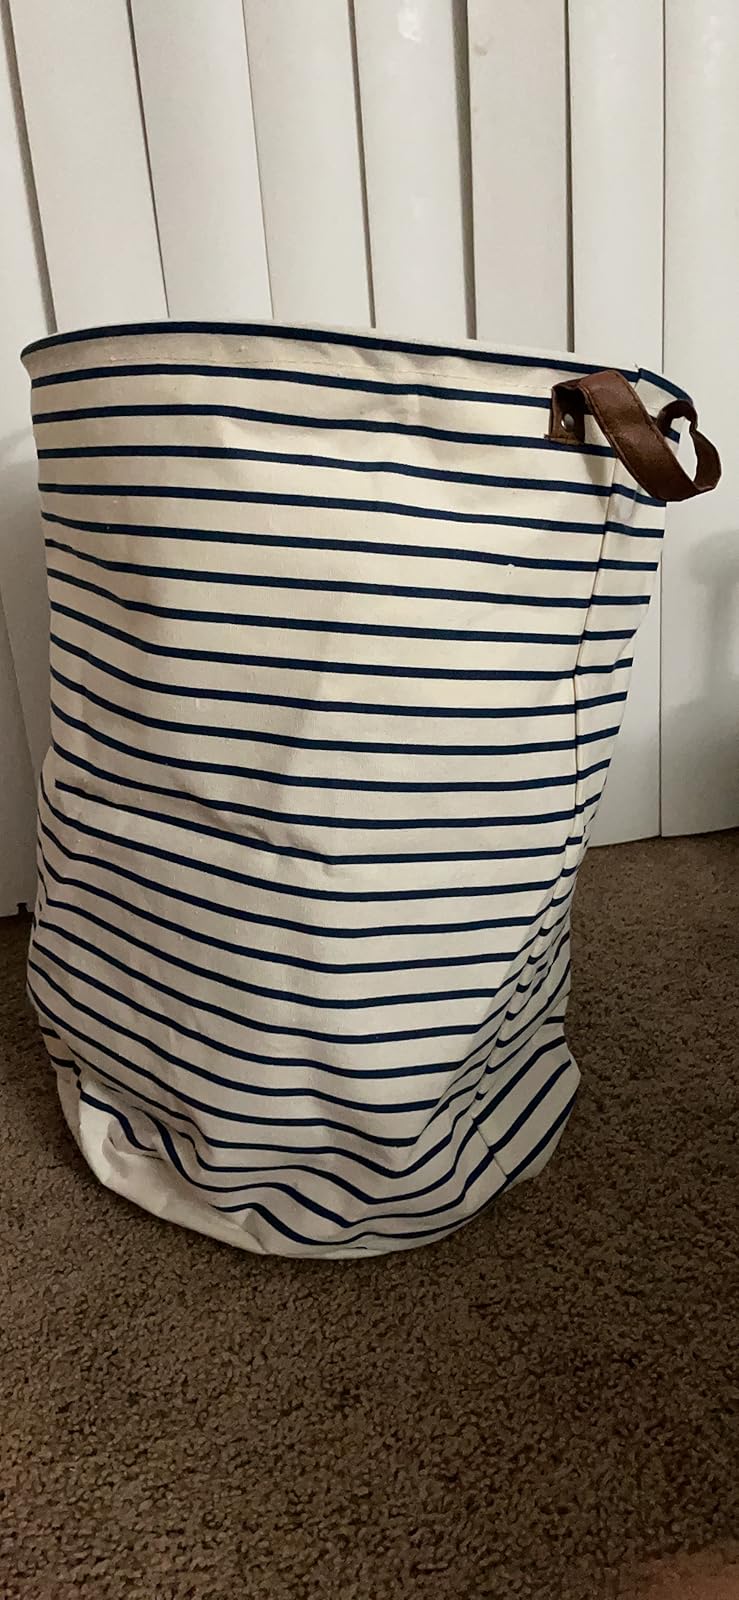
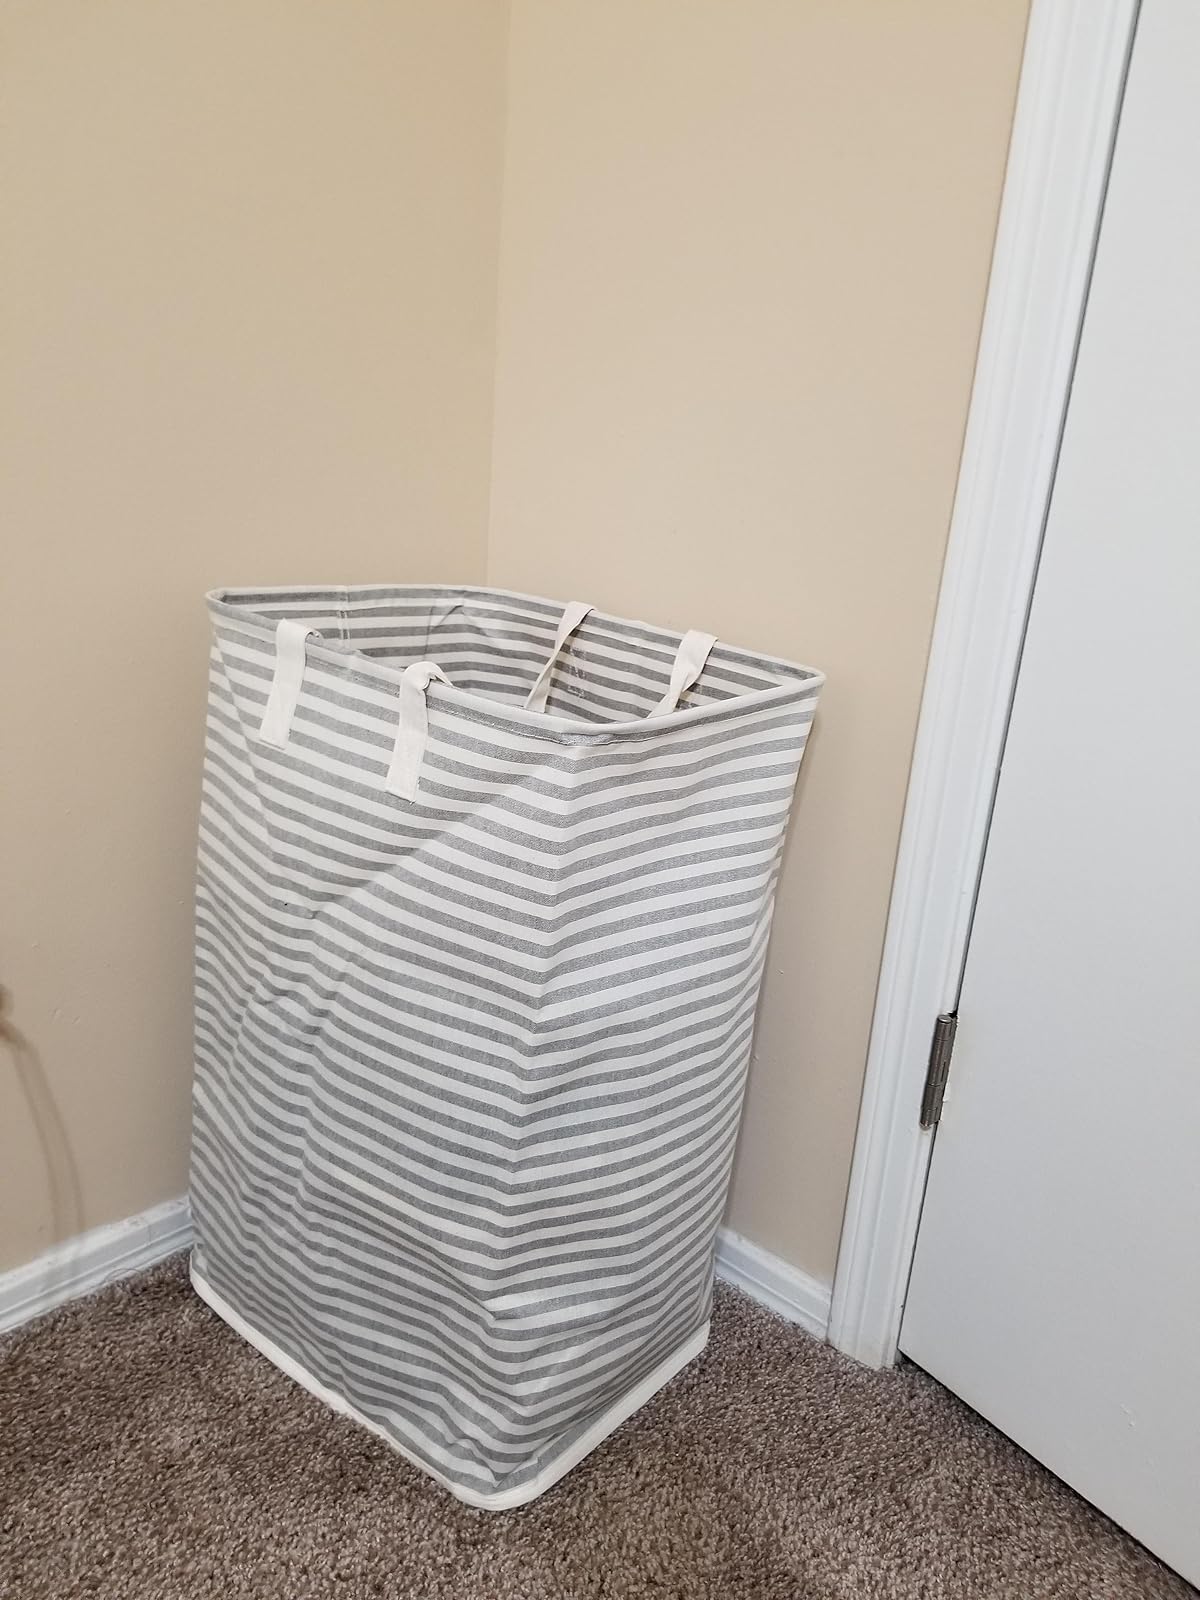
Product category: items_hamper
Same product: no